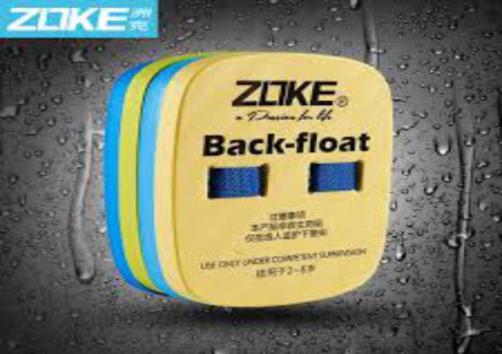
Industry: Clothes